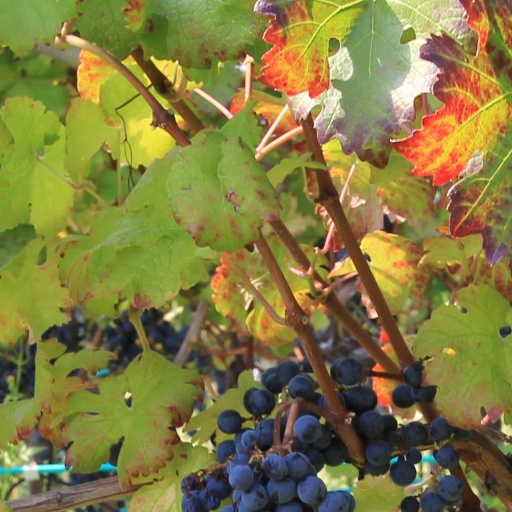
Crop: grape